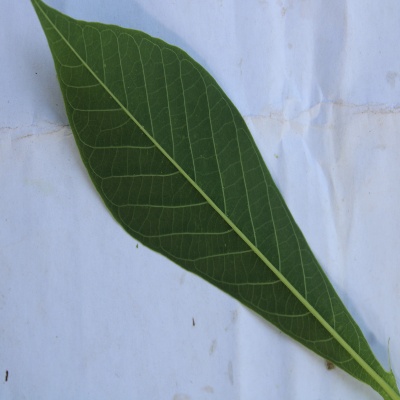
Crop: Cassava
Condition: healthy